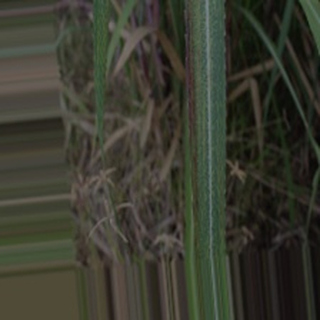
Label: sugarcane_bacterial_blight